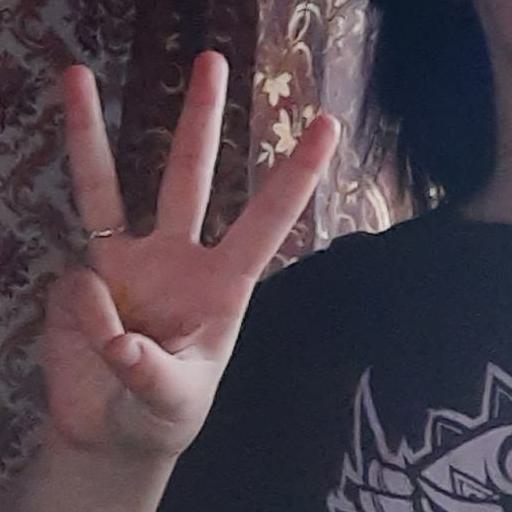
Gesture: three